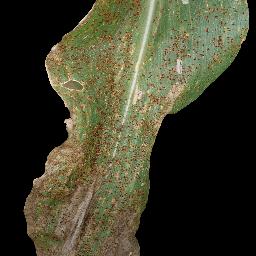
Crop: corn
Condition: (maize)_common_rust